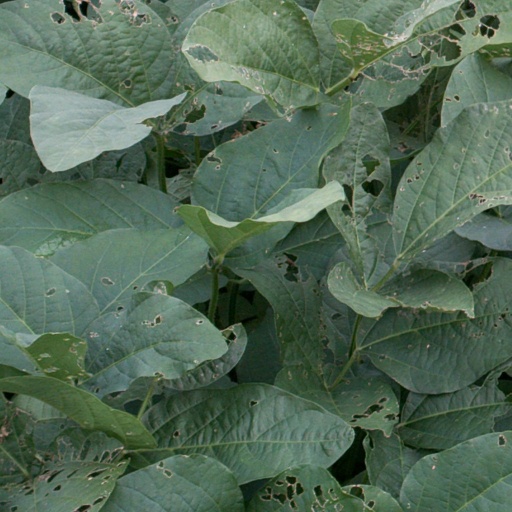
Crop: soybean